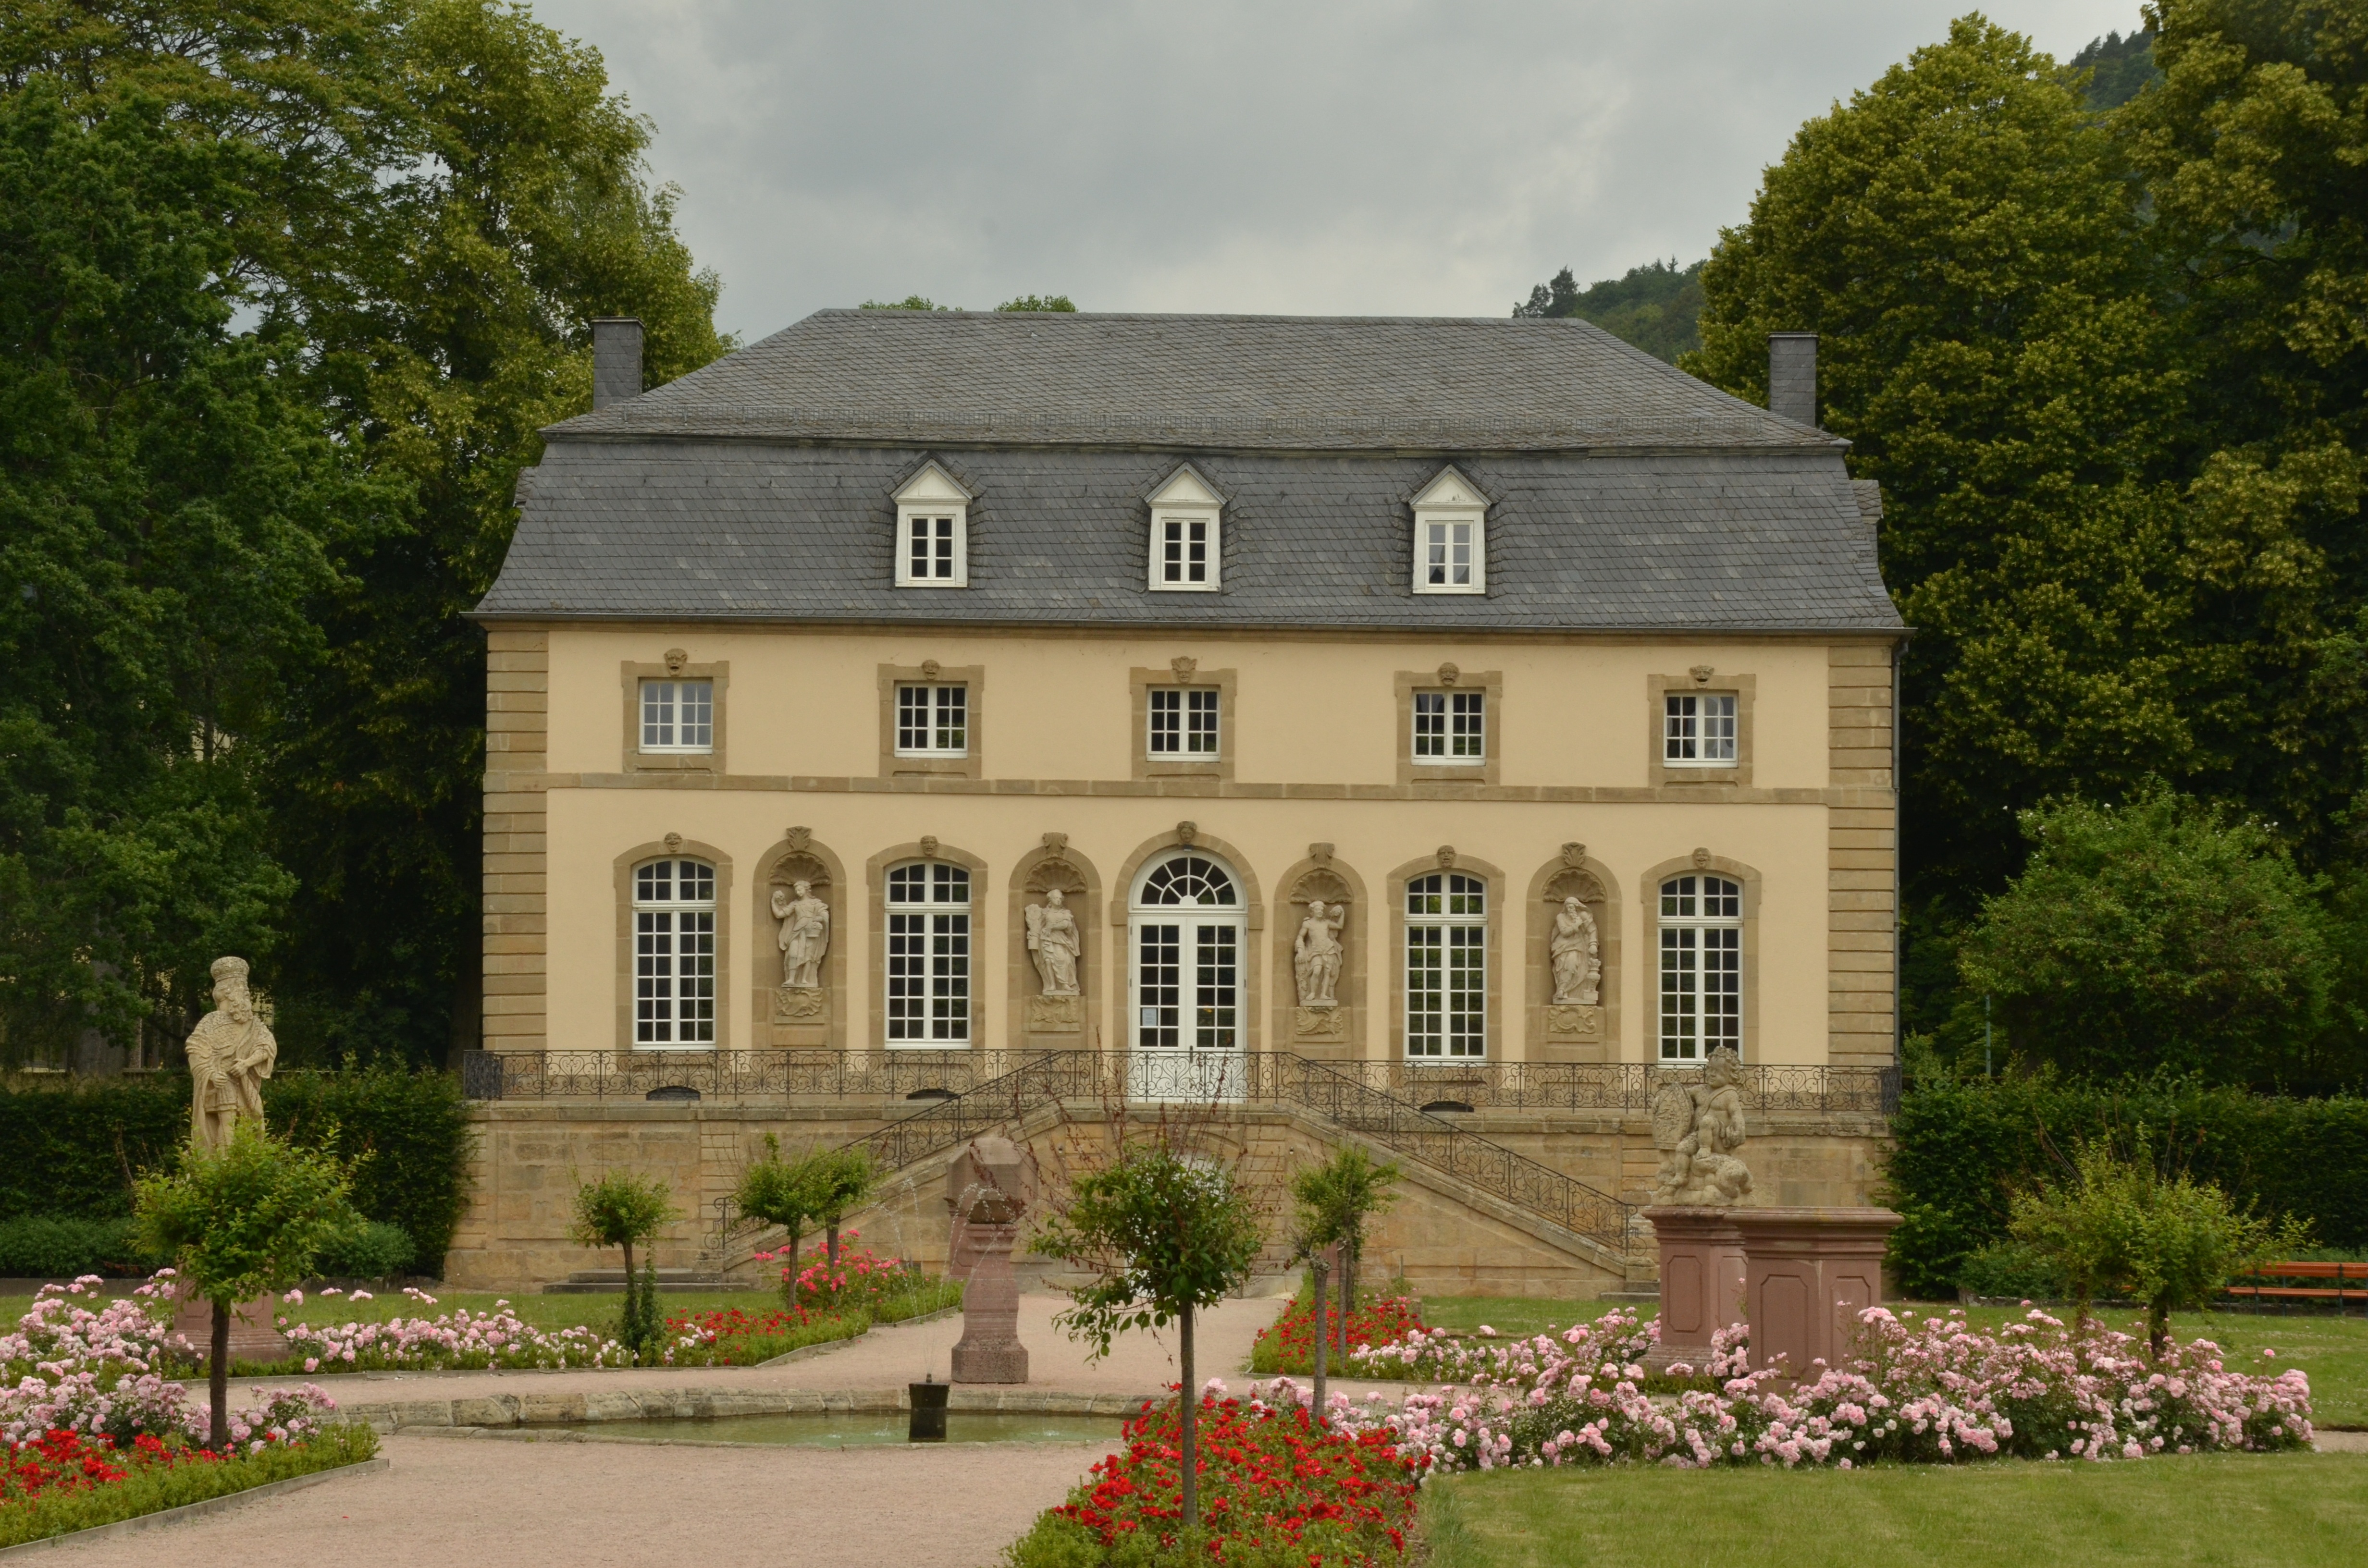
architecture, manor, mansion, house, building, chateau, home, cottage, park, facade, property, garden, farmhouse, luxembourg, estate, manor house, stately home, almshouse, echternach, orangerie